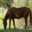
Label: horse